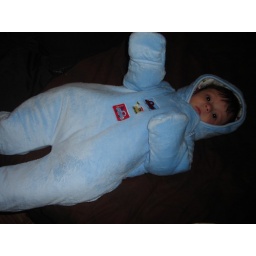
Francis got this cute snow suit for christmas from his grandma kathy. He looks like a cute pillow in it